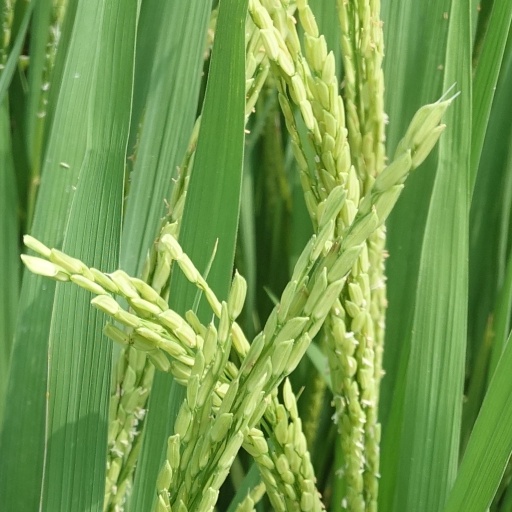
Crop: rice